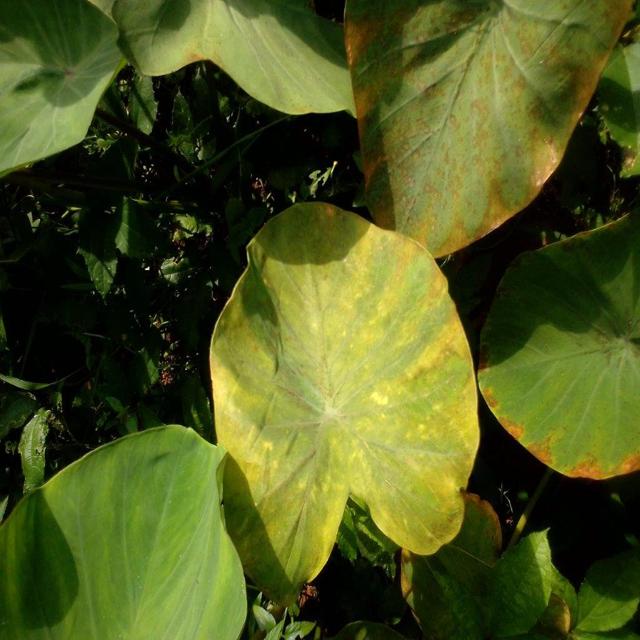
Label: Mid_Blight